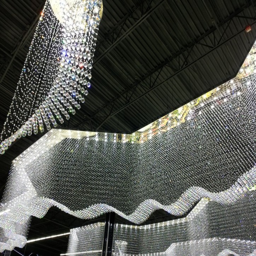
i 'm blinded by the dazzling ceiling as i shop .